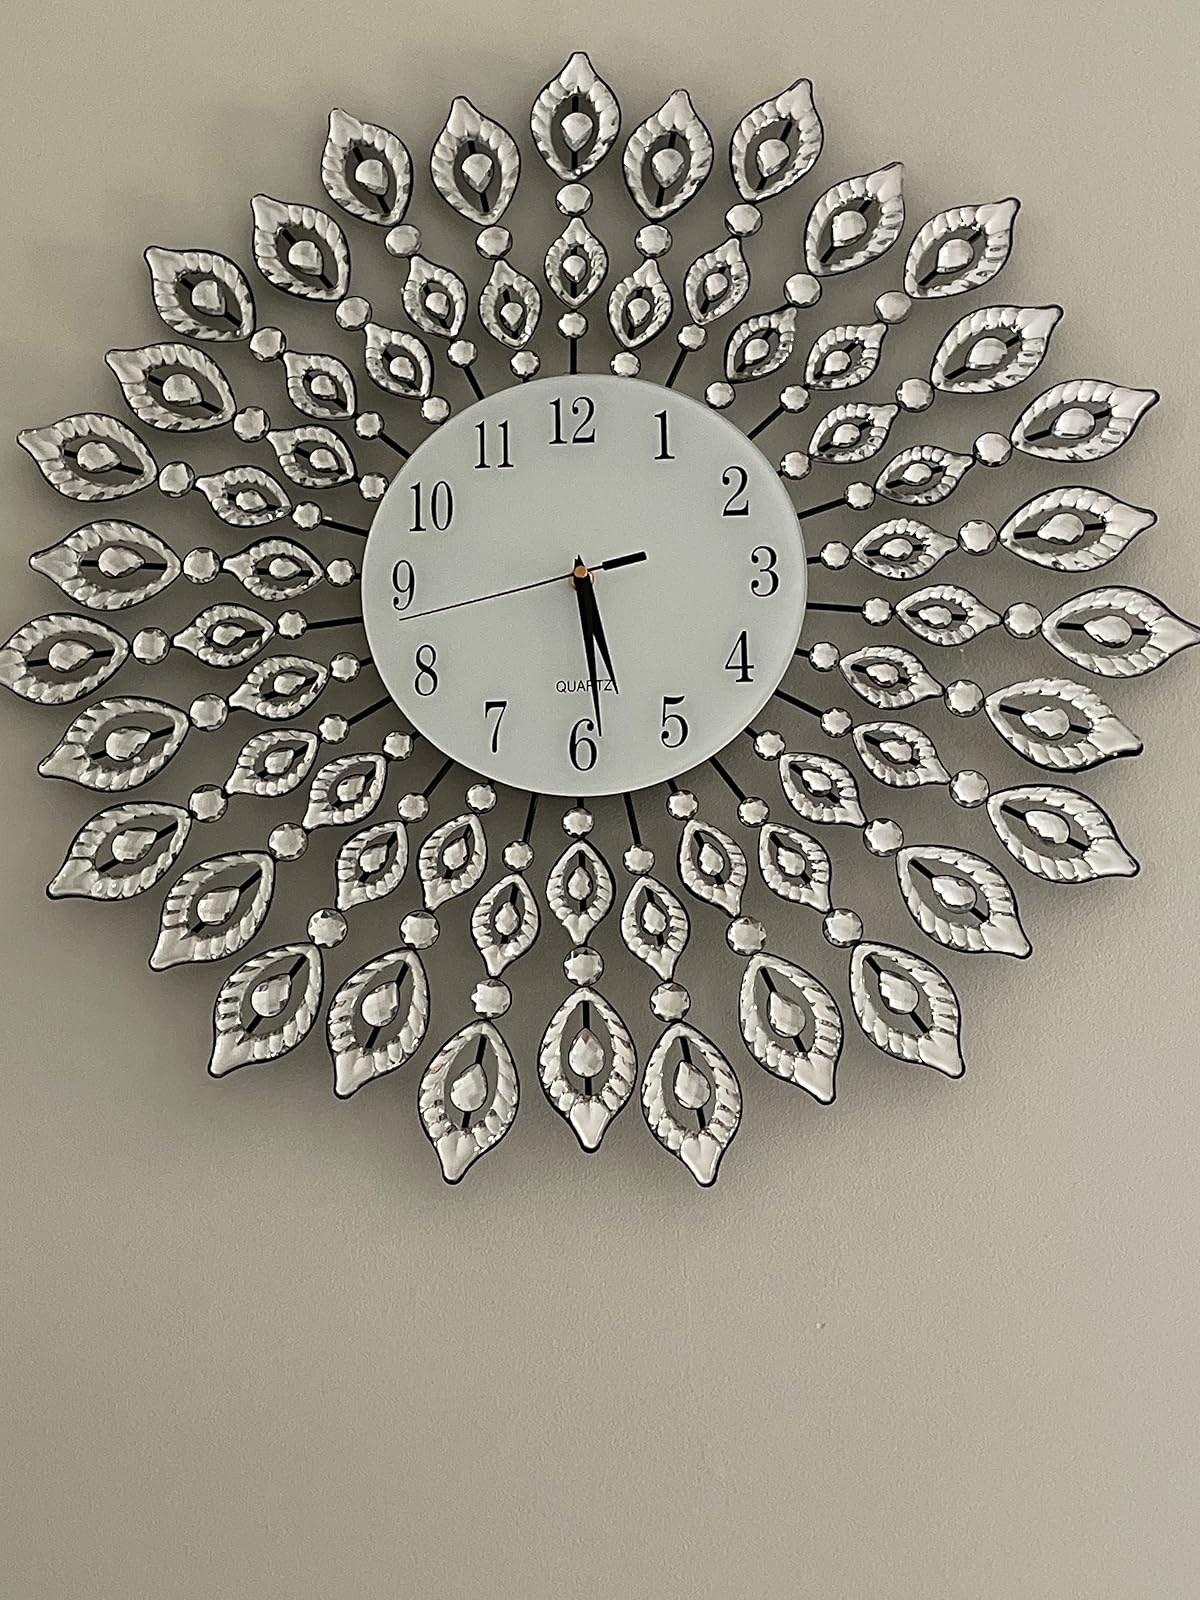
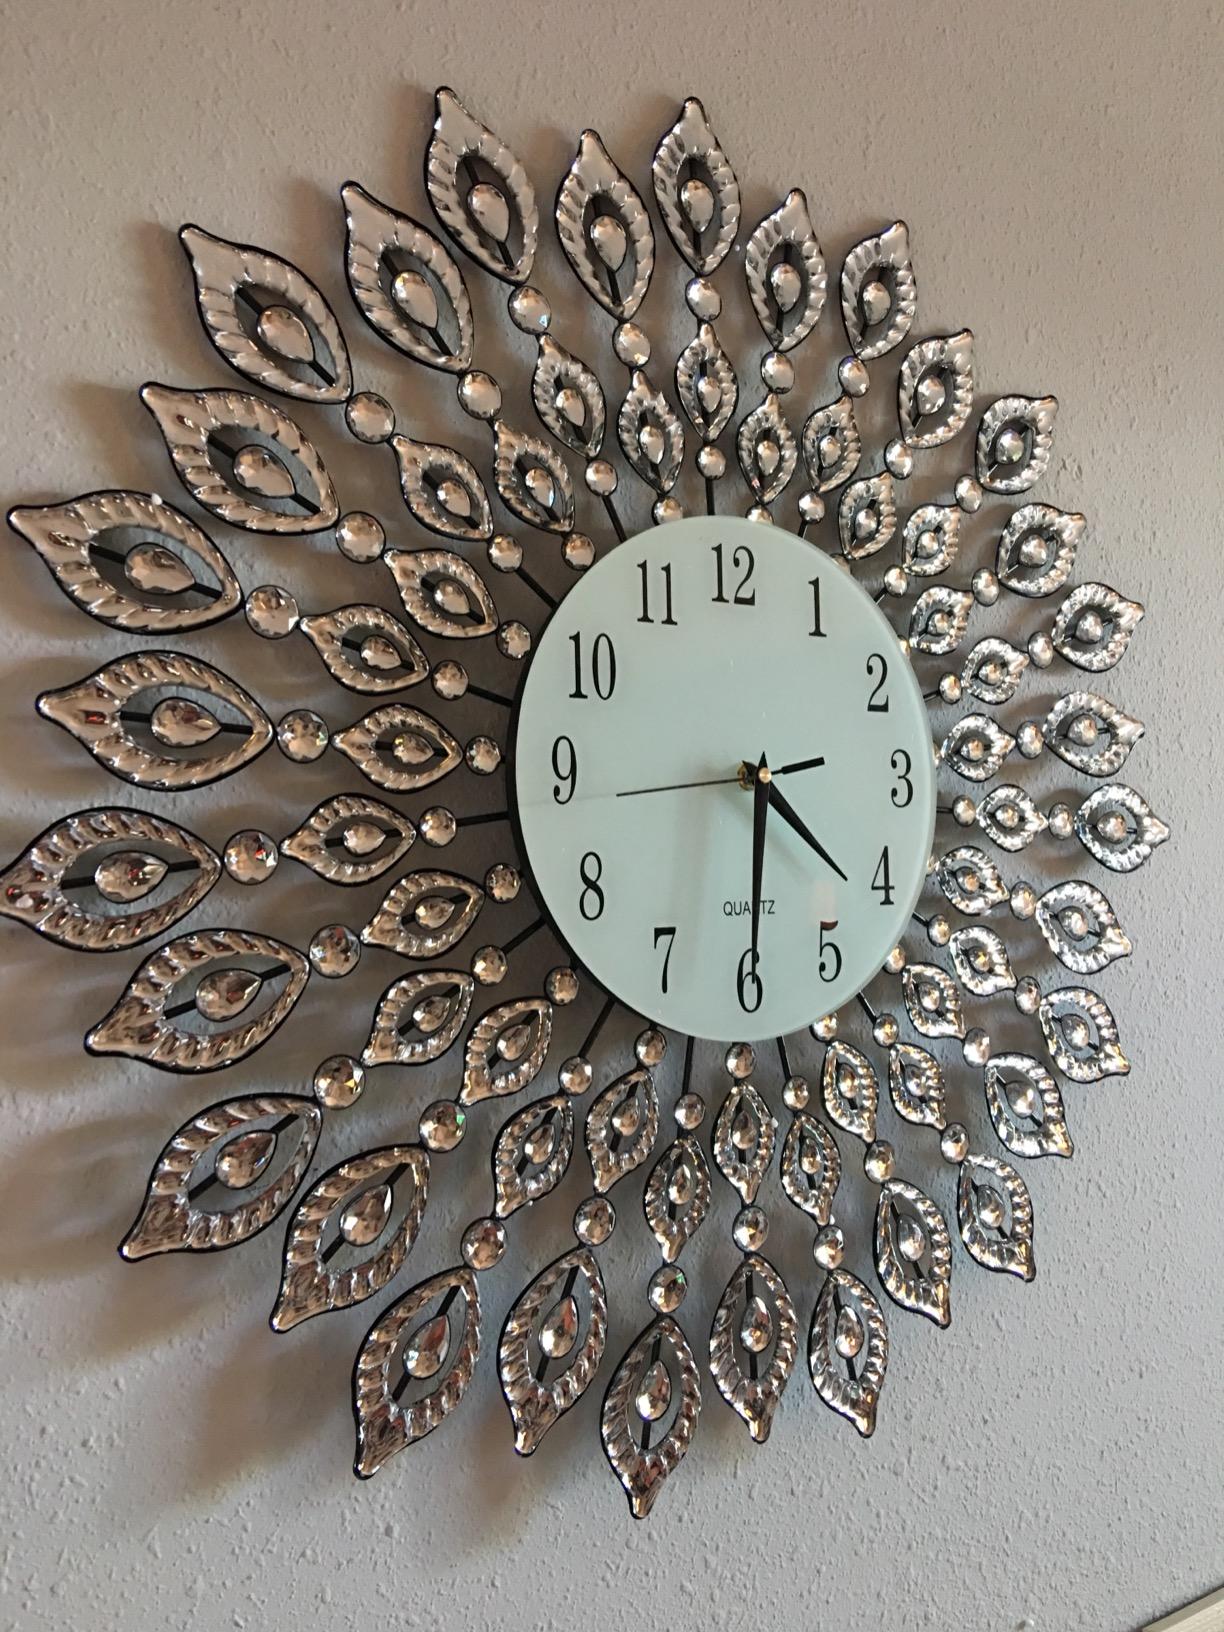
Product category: clock
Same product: yes